Capones Island Lighthouse

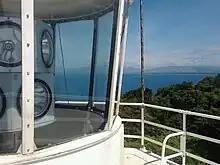
View from the lantern

The original lamp and lantern were replaced with a modern solar-powered lighthouse light as part of the Maritime Safety Improvement of the Philippine Coast Guard. Only the tower was renovated. The keeper's house and the other buildings in the station were left deteriorating.